3rd Heavy Artillery Regiment "Volturno"

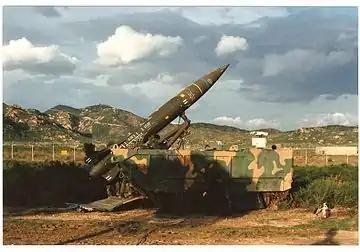
3rd Missile Artillery Group "Volturno" preparing to launch a MGM-52 Lance missile

Each battery fielded two M752 Lance missile launchers. The W70 nuclear warheads for the Lance missiles were stored at Site Algol and Site Aldebaran, which were guarded by the US Army's 29th Field Artillery Detachment, respectively 12th Field Artillery Detachment. On 12 November 1976 the President of the Italian Republic Giovanni Leone issued decree 846, which assigned the flag and traditions of the 3rd Missile Artillery Regiment to the 3rd Missile Artillery Group "Volturno".